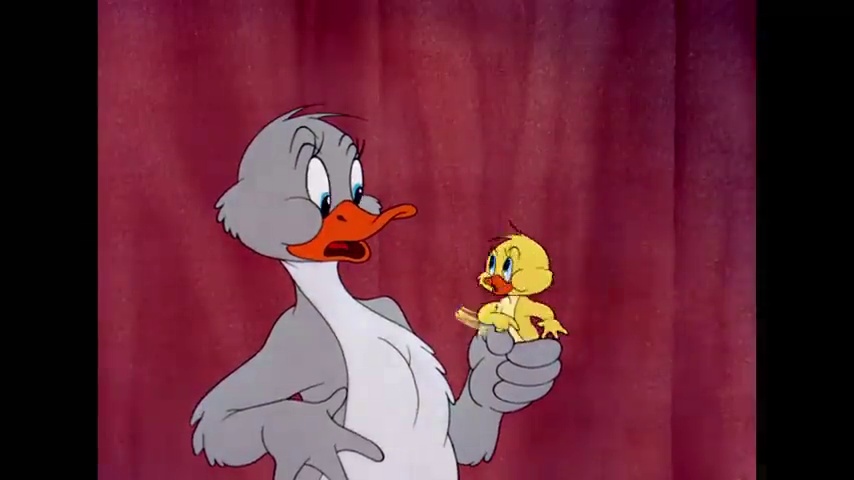
Portrait style: Cartoon Portrait